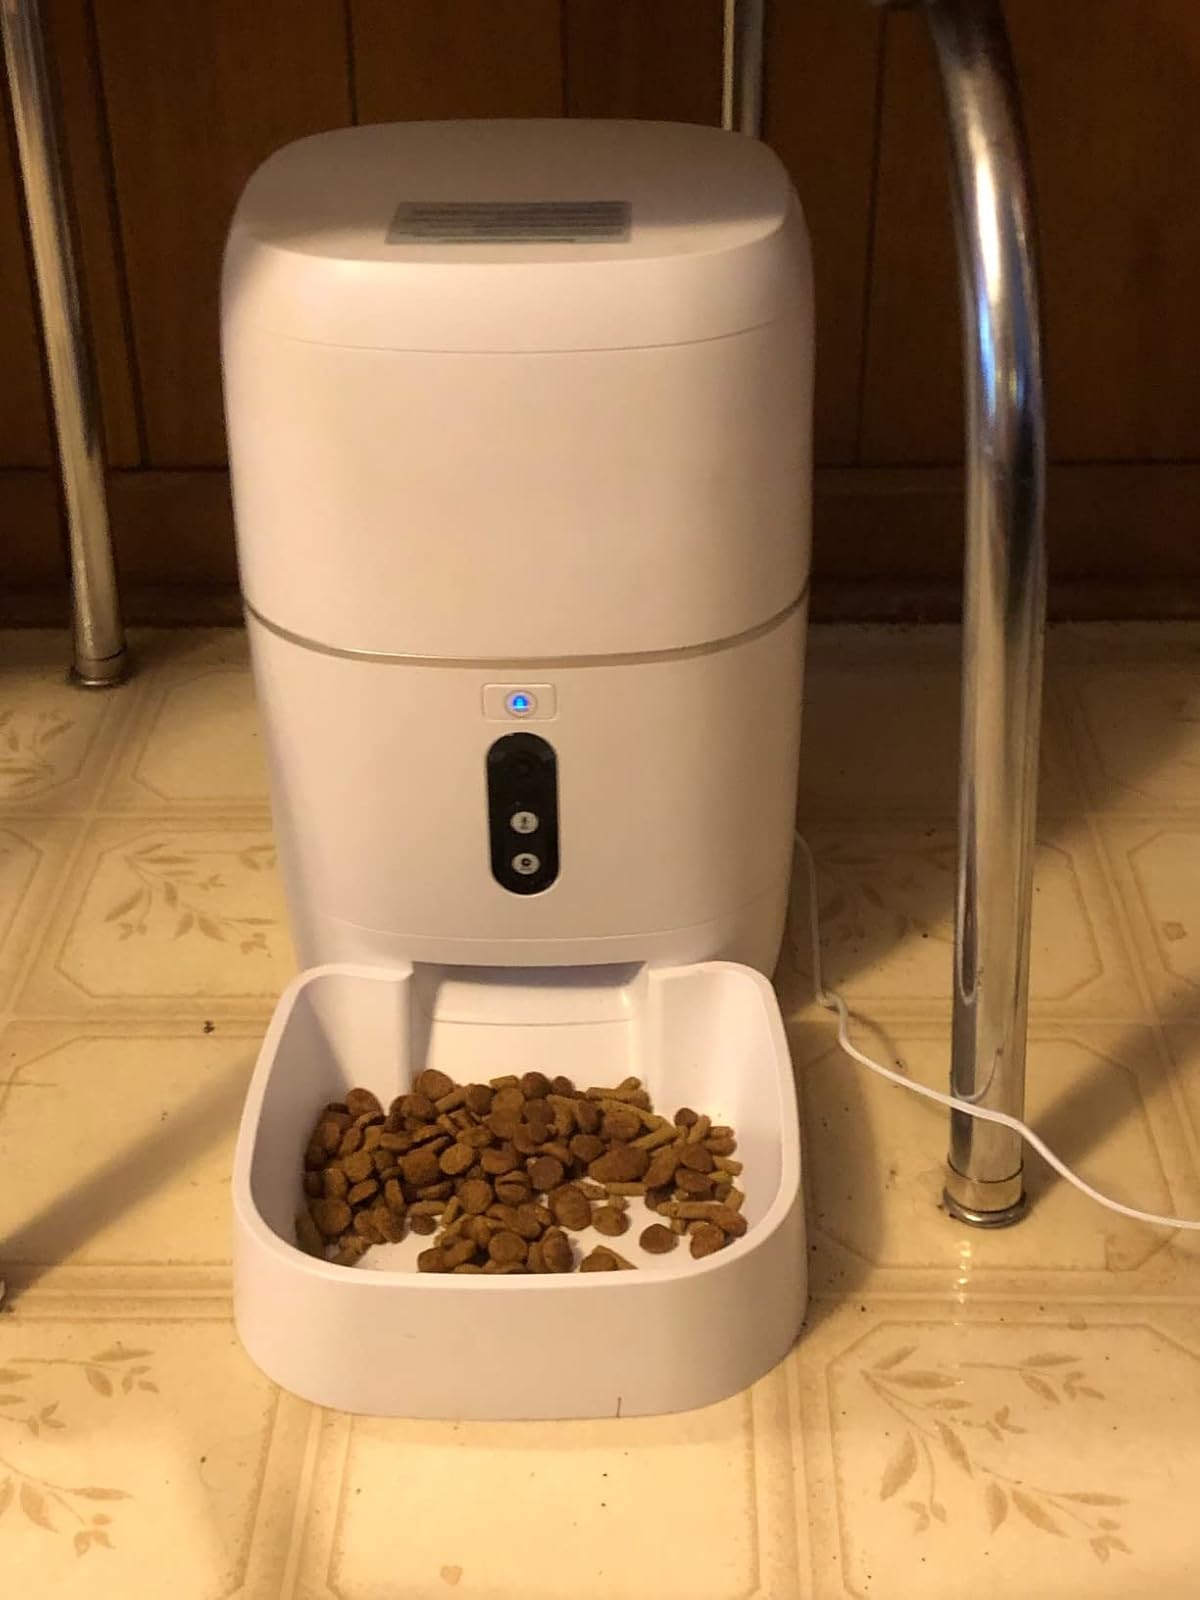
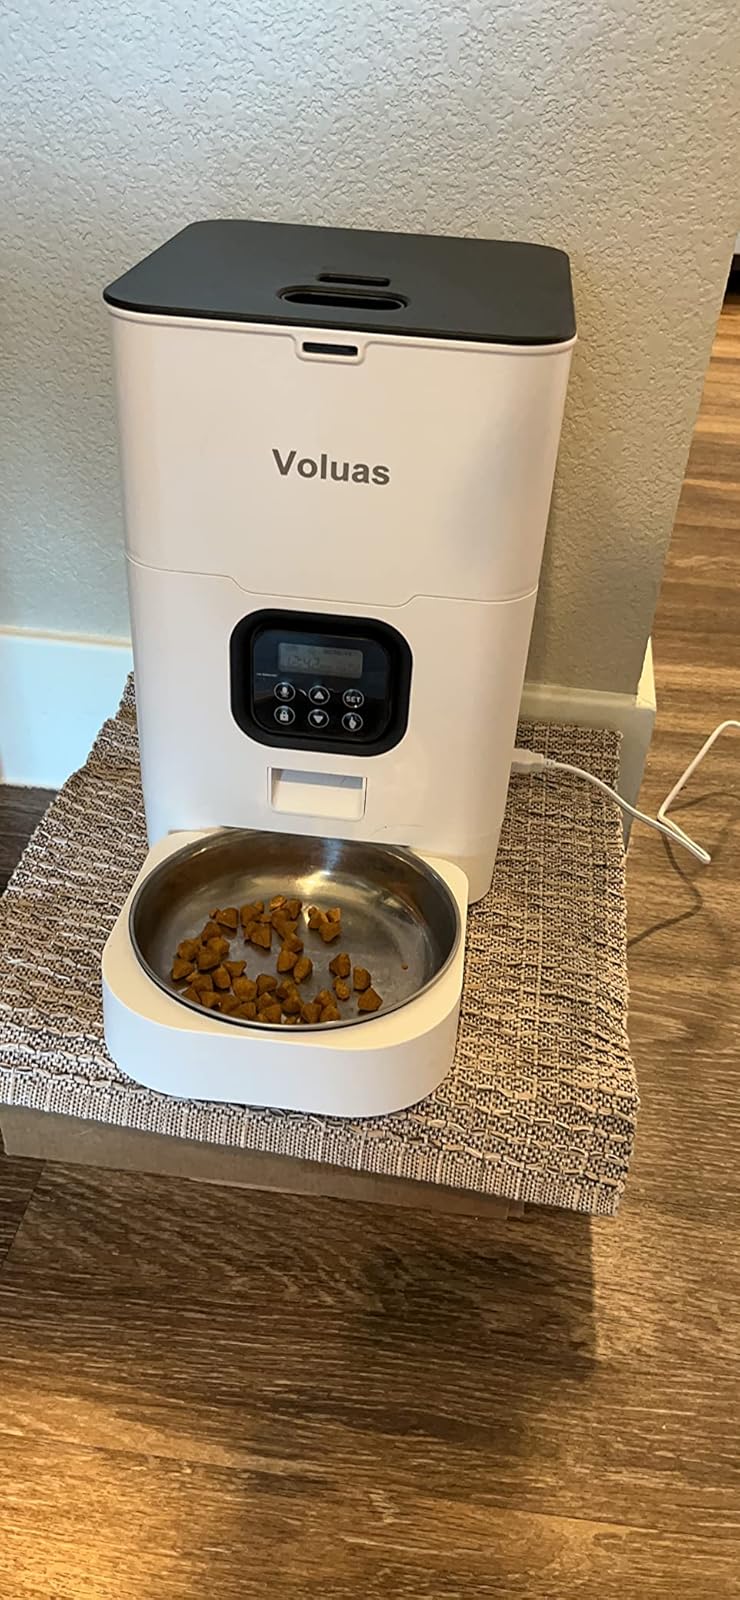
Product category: items_feeder
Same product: no